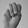
ASL letter: M